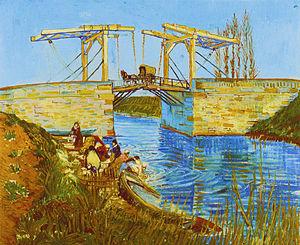
Rêves est un film japonais réalisé par Akira Kurosawa, sorti en 1990. Ishirō Honda est crédité en tant que consultant à la création.